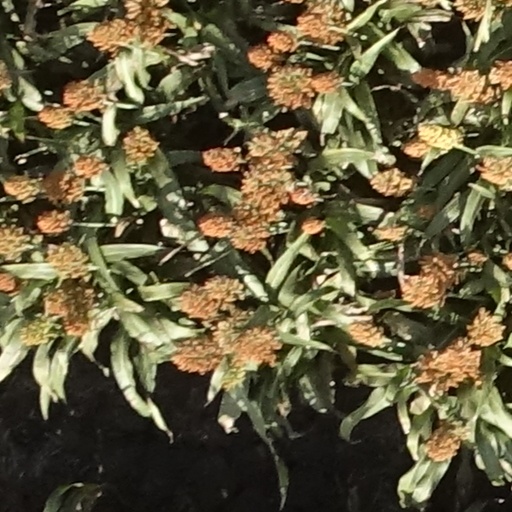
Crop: sorghum